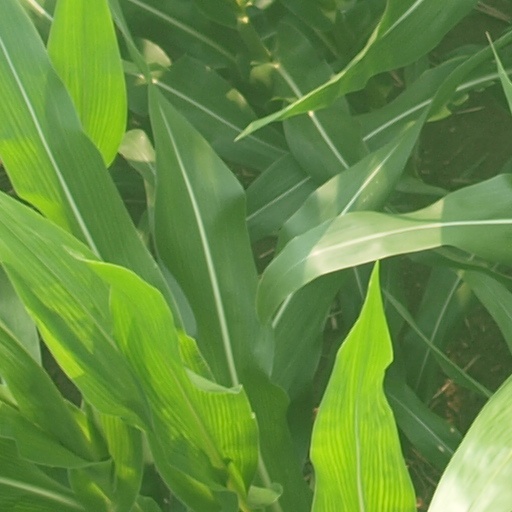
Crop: maize; corn